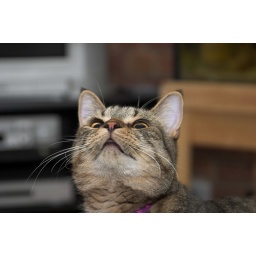
please, oh great kitty in the sky